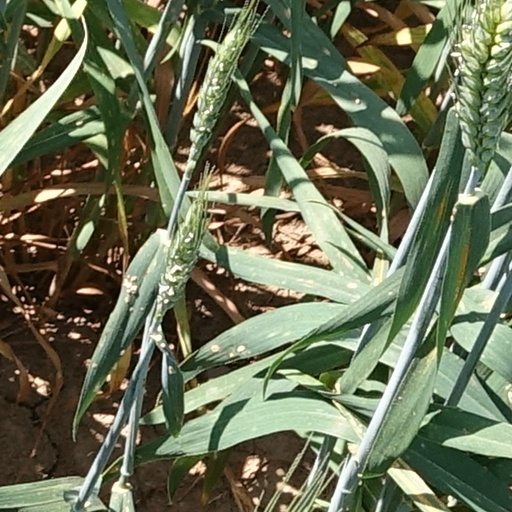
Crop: wheat